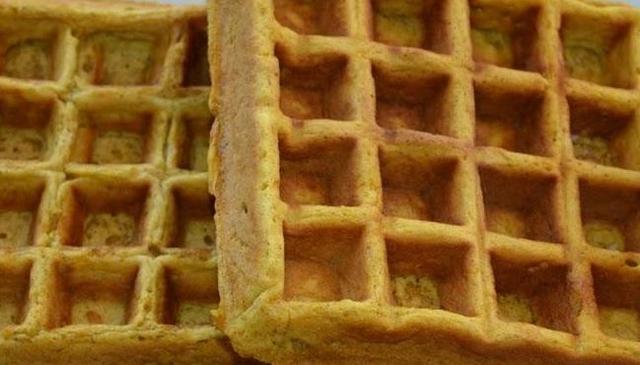
Texture: waffled